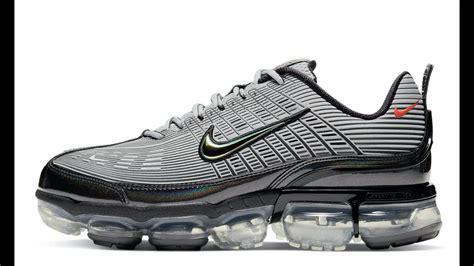
Brand: Nike
Model: Air Vapormax 360